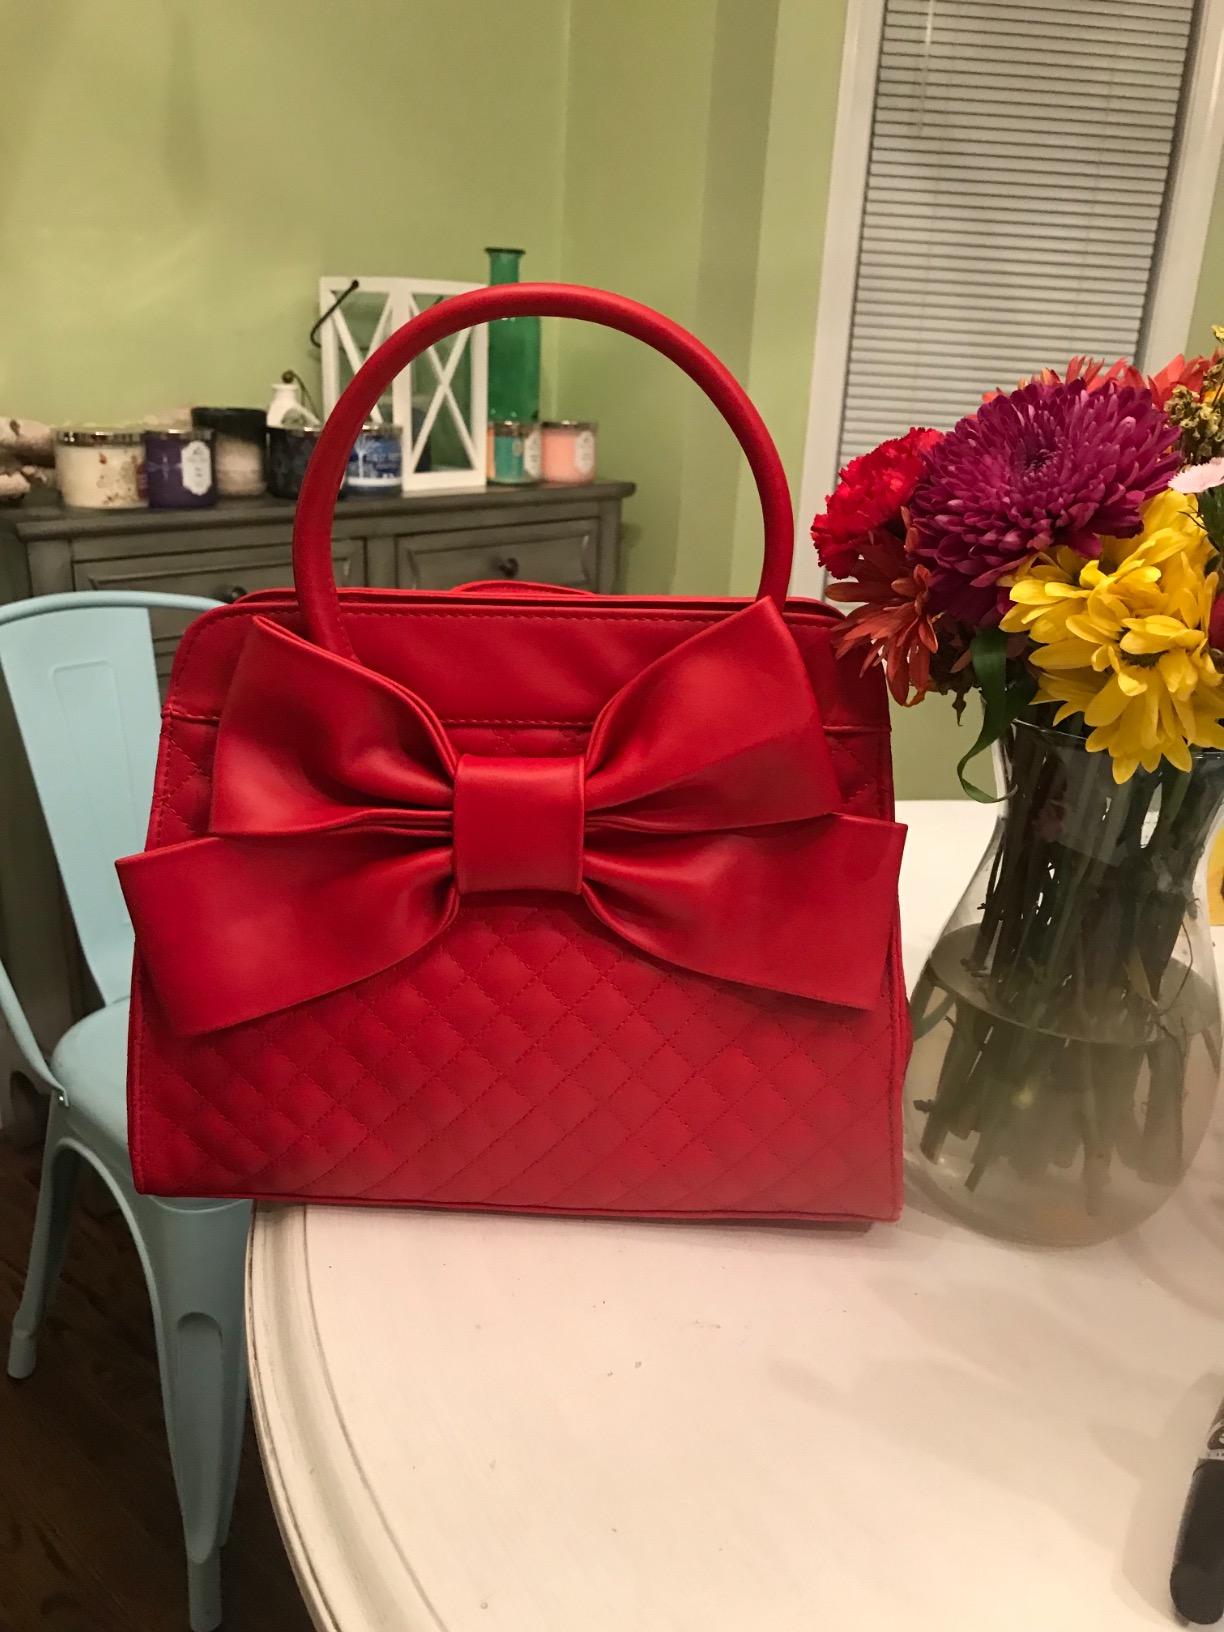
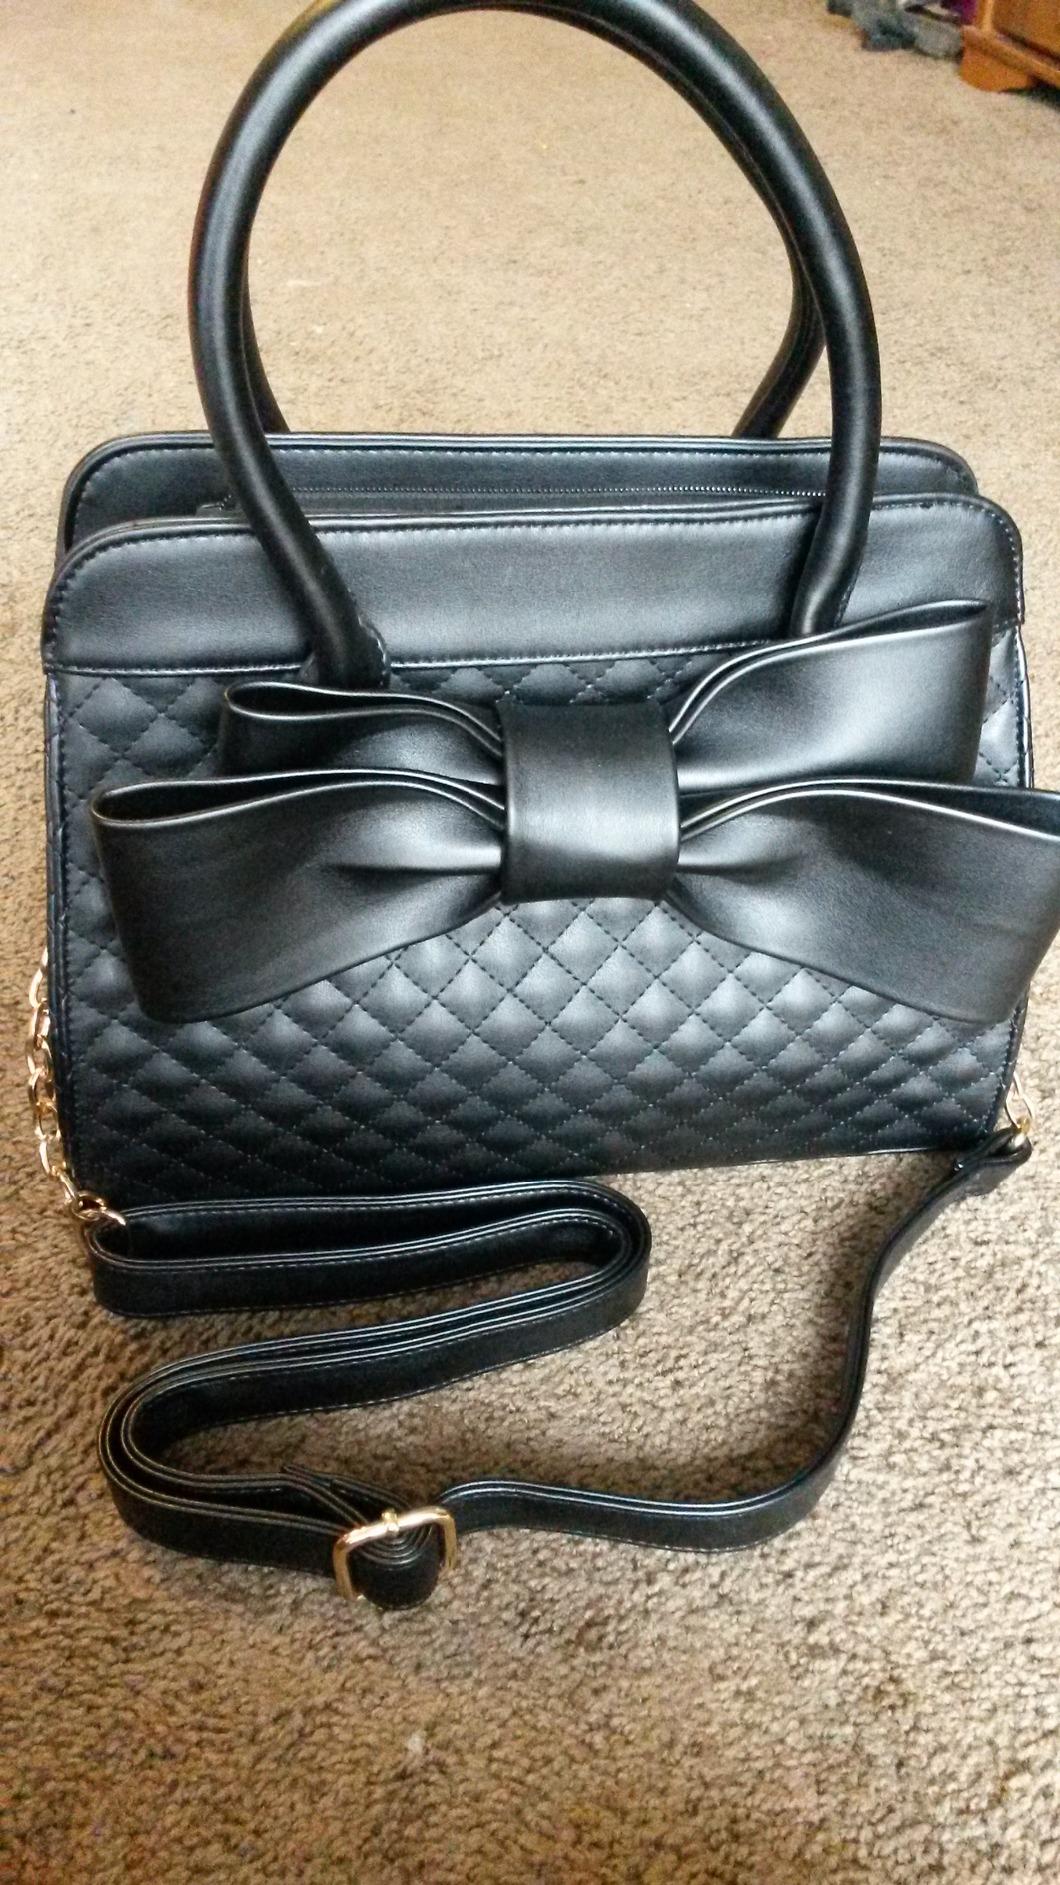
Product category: accessories_handbag
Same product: no